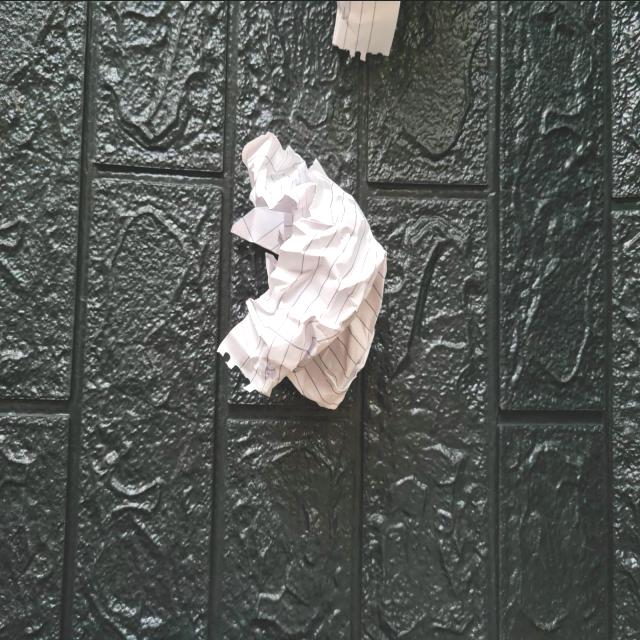
Label: tissues